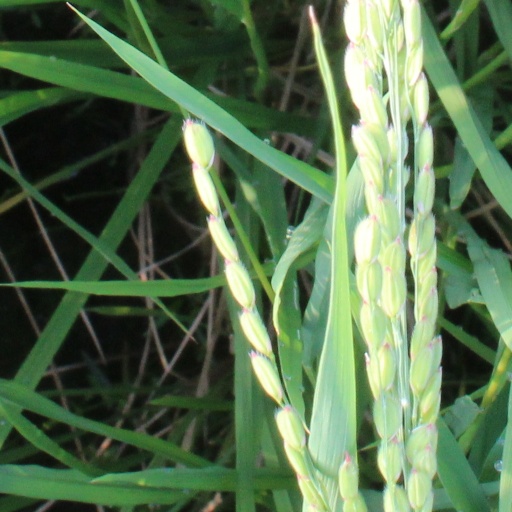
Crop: rice